Abbie McManus

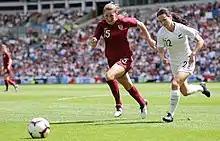
McManus (left) playing for England in June 2019

She retained her place in the squad for England's successful 2019 FIFA Women's World Cup qualification campaign and hailed the influence of new national team coach Phil Neville: "I didn't seem to be ticking the boxes when Mark Sampson and Mo Marley were in charge but that seems to have changed since Phil has been involved. I'm really enjoying things under Phil because he's very tactical and that's what we like at City, too. I'm delighted to be picked for the seniors and I hope I can continue to be picked. I want to improve under Phil and learn from him."